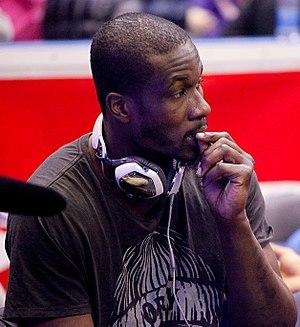
Vernon Goodridge, né le 18 février 1984, à Bridgetown, à la Barbade, est un joueur américano-barbadien de basket-ball. Il évolue au poste d'ailier fort.